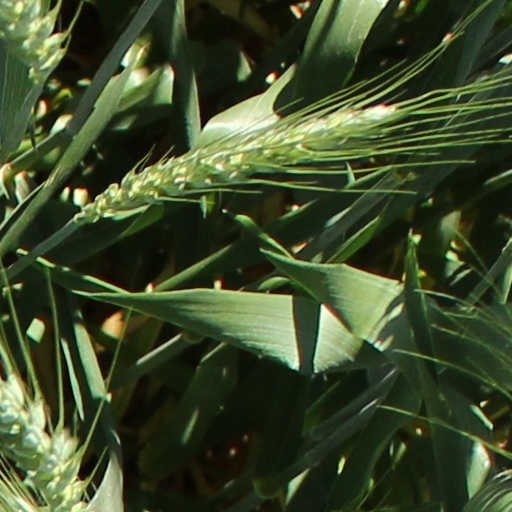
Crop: wheat